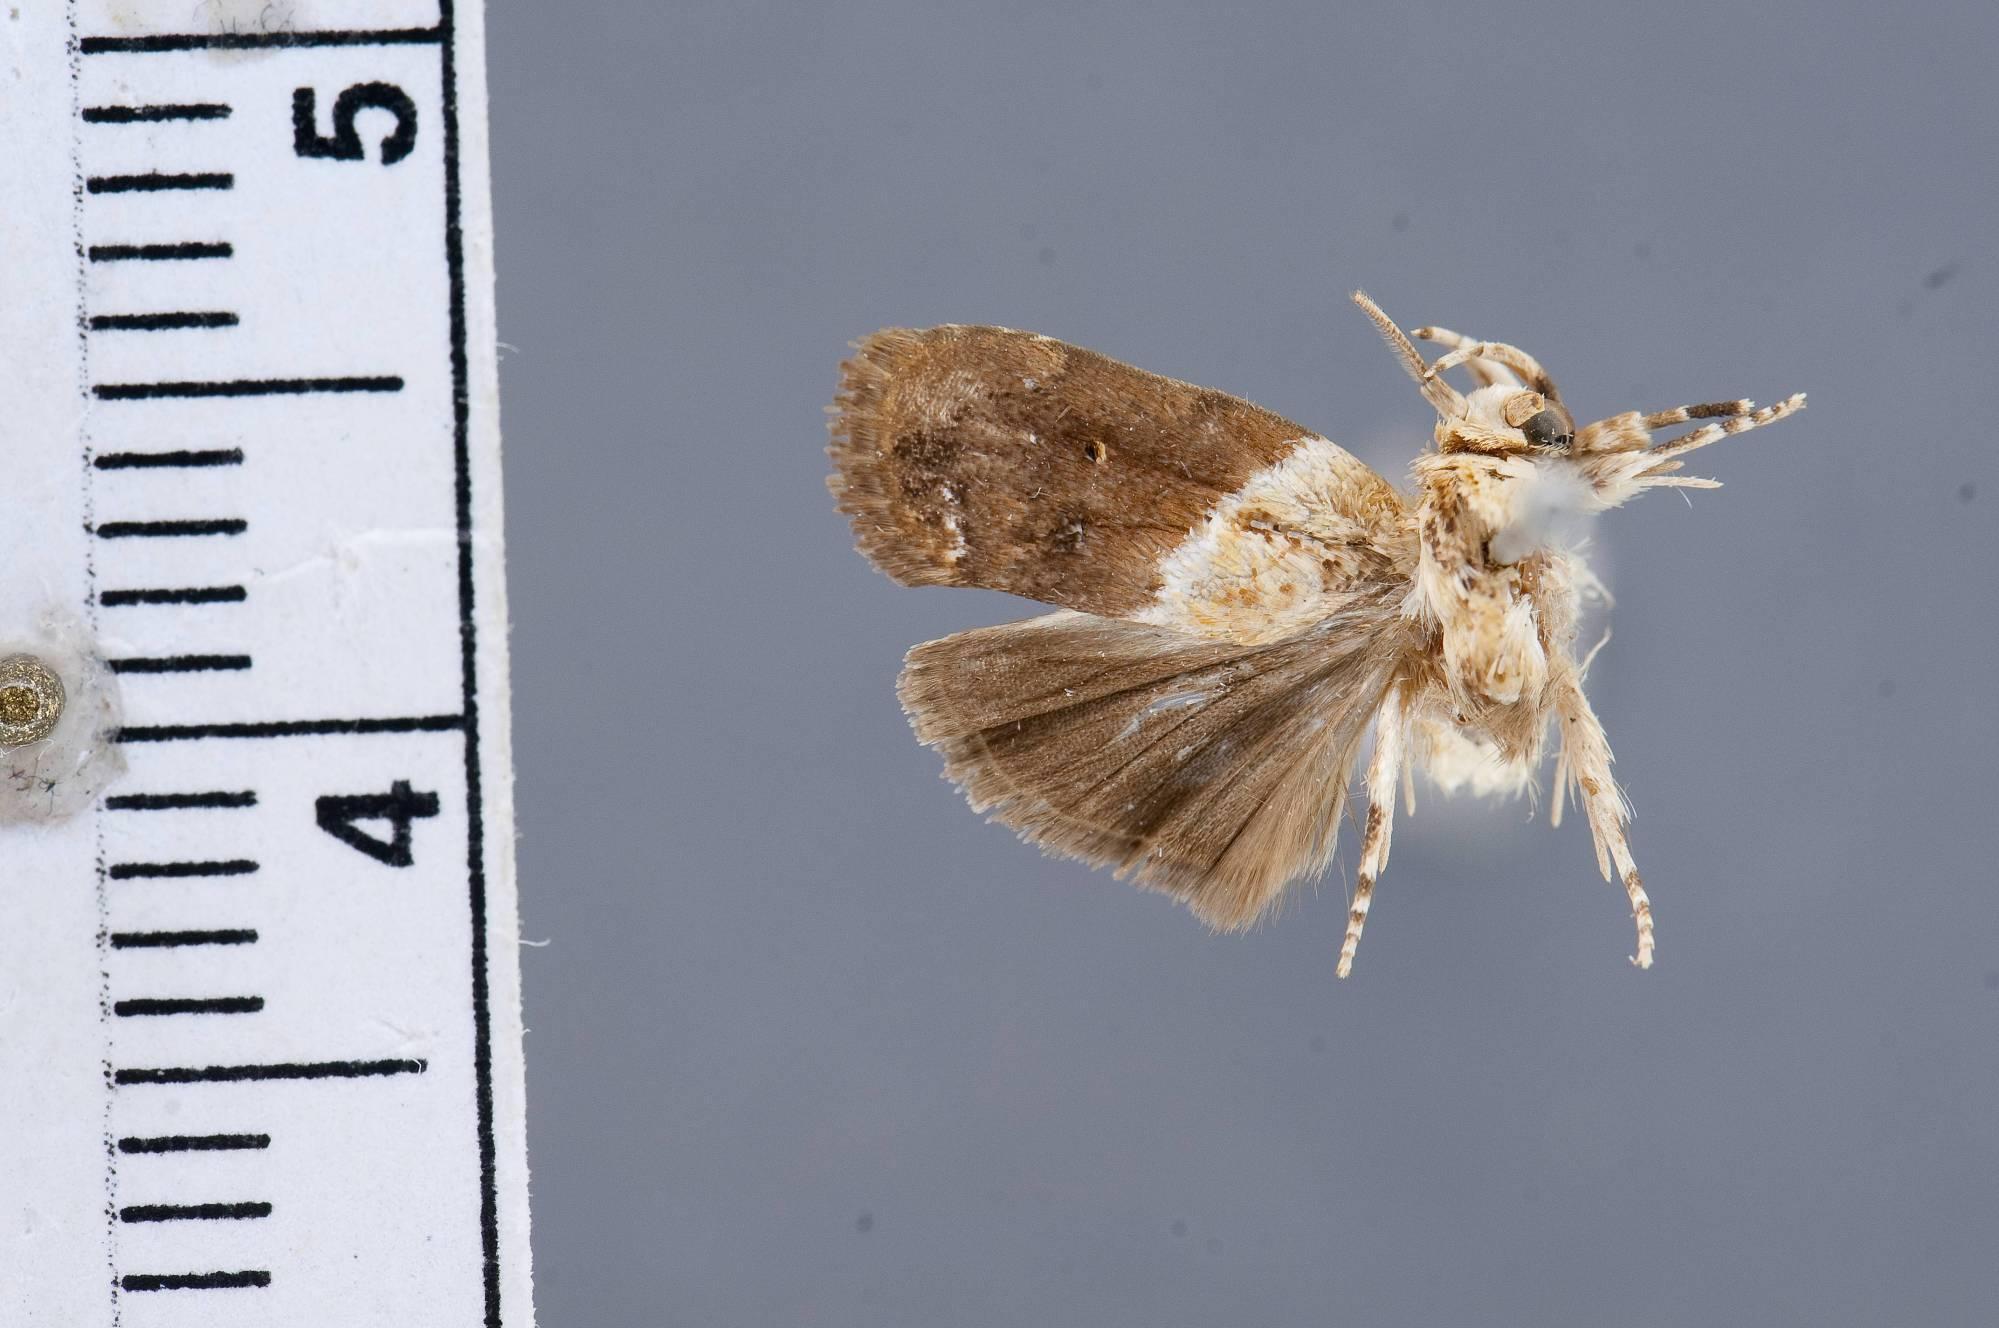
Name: Stenoma lactis
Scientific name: Stenoma lactis Busck, 1911
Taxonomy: Animalia, Arthropoda, Insecta, Lepidoptera, Glossata, Depressariidae, Stenomatinae
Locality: St. Jean, Maroni River, French Guiana
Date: [Not Stated]